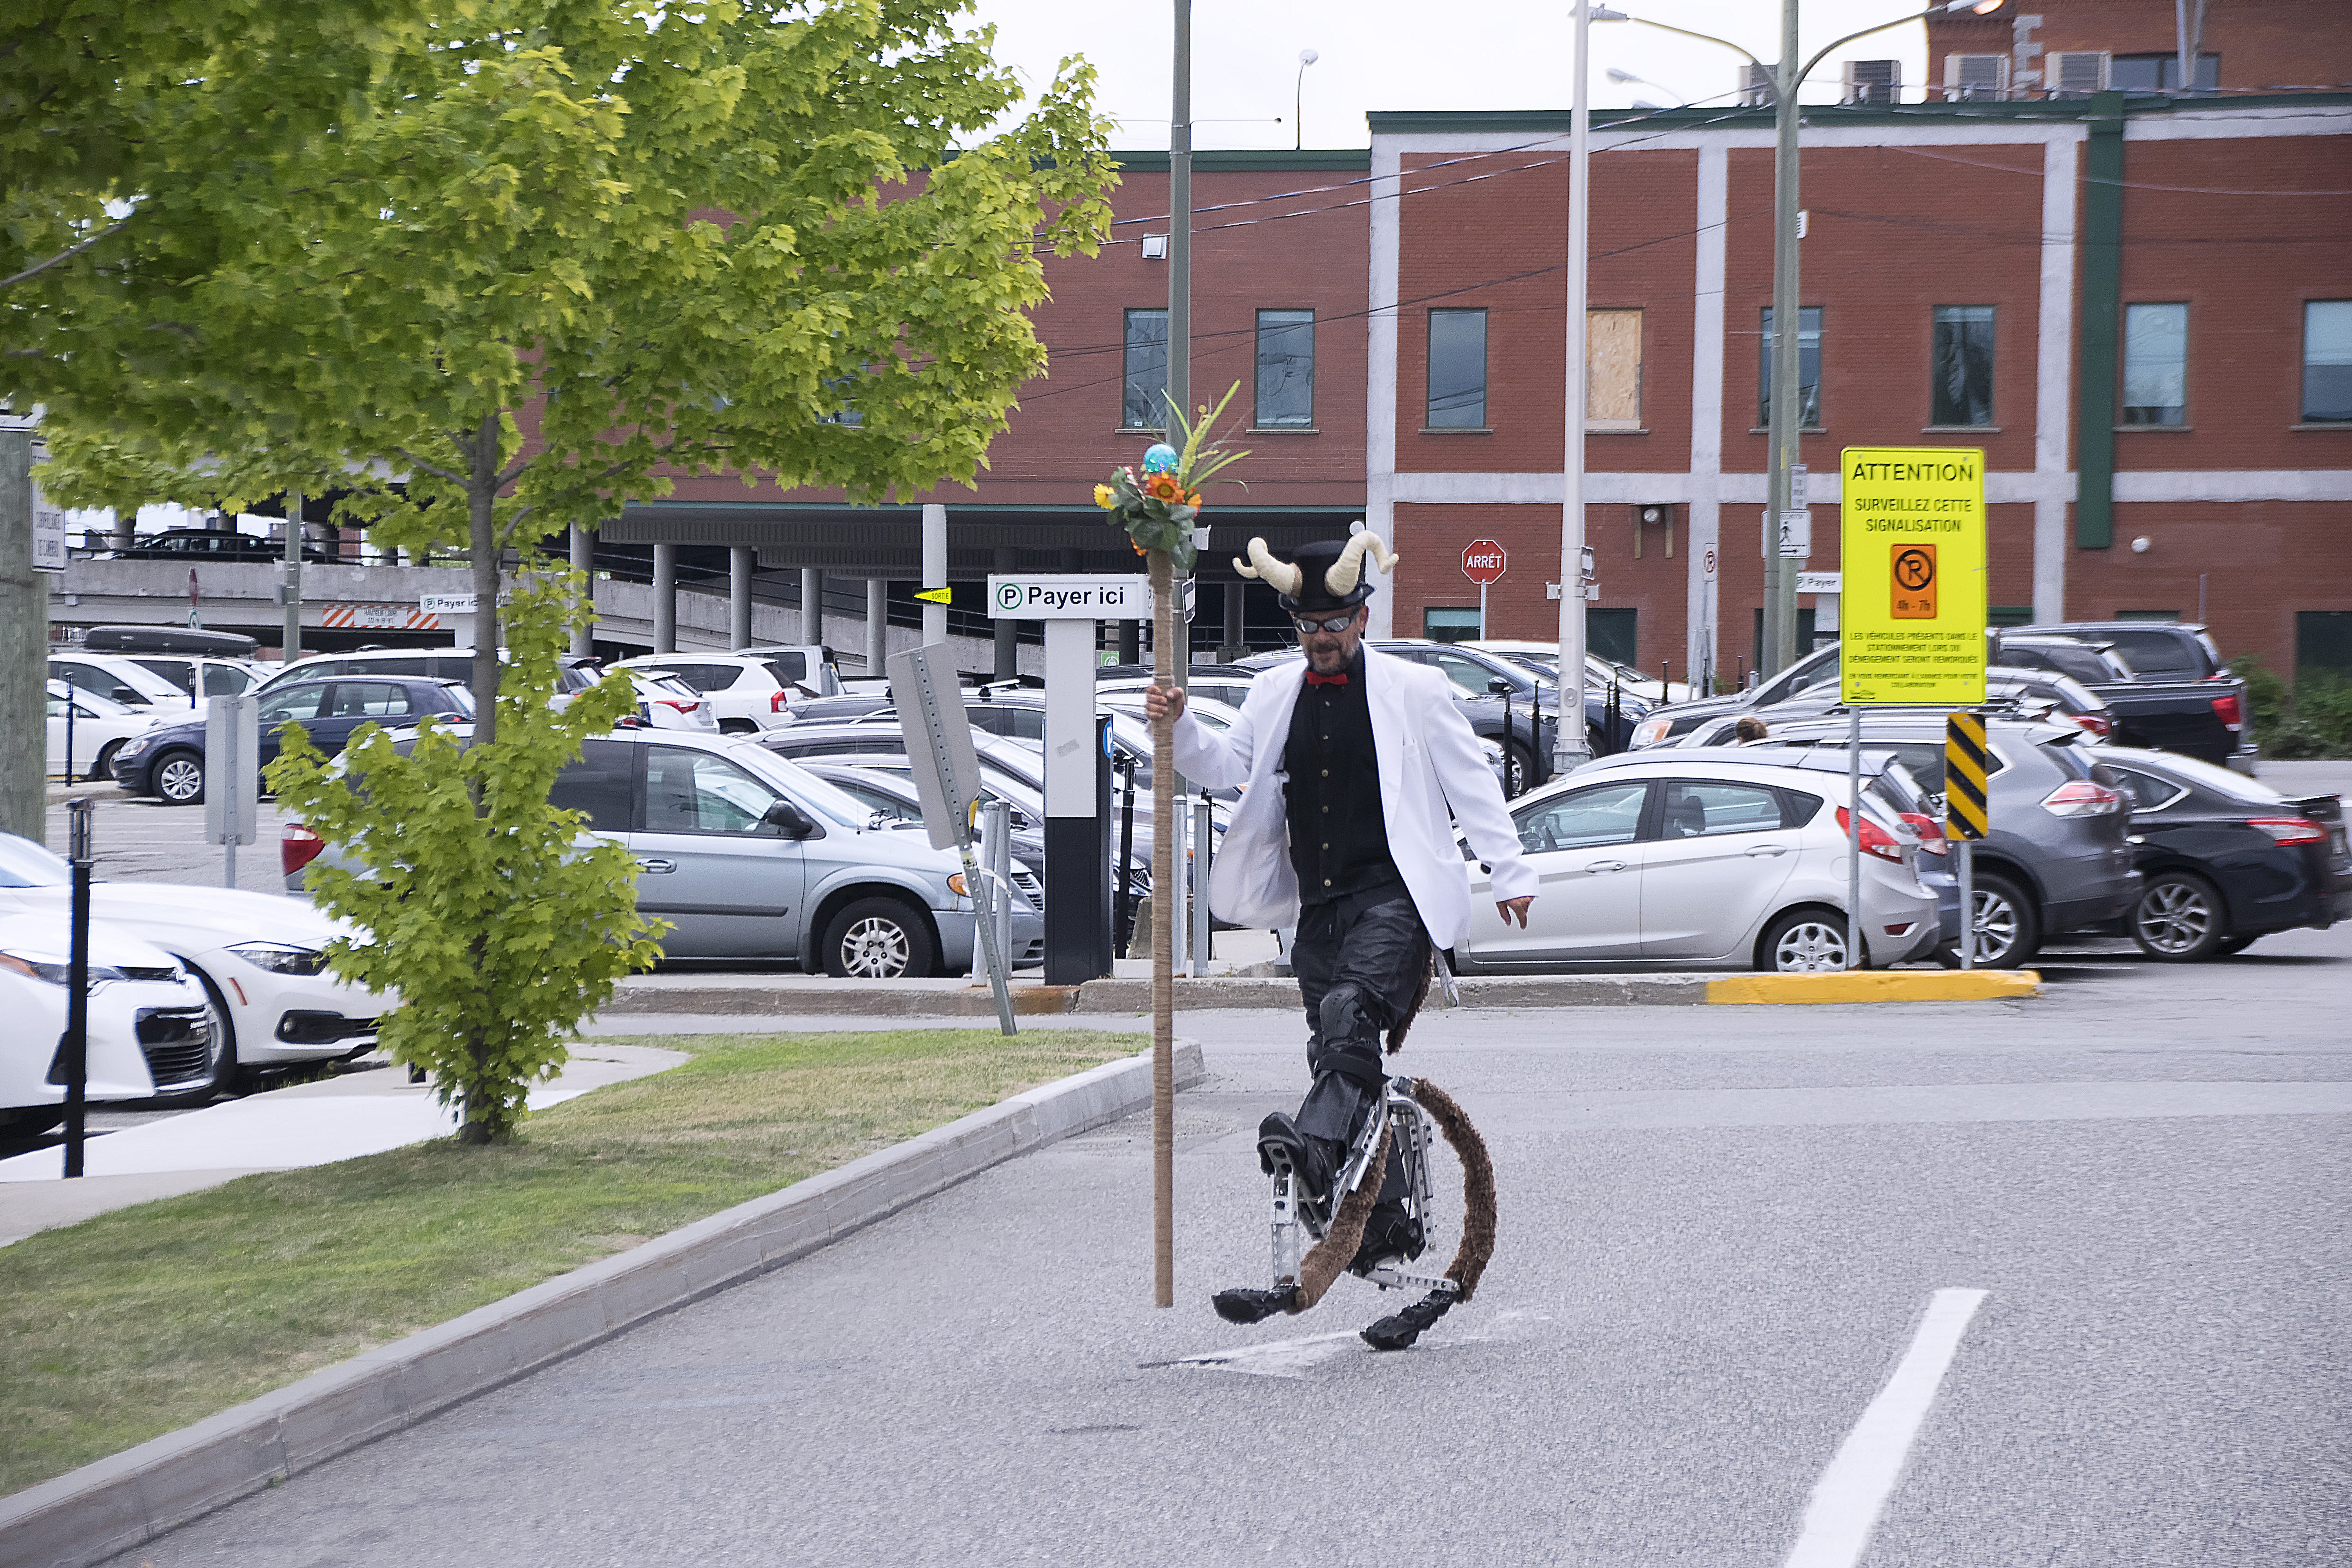
pedestrian, road, street, bicycle, urban, vehicle, motorcycle, graffiti, lane, cycling, art, canada, quebec, sherbrooke, urbain, amalgam, motorcycling